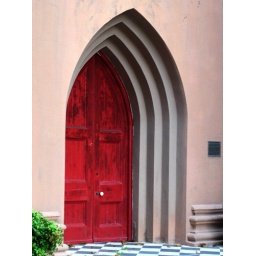
red door in church